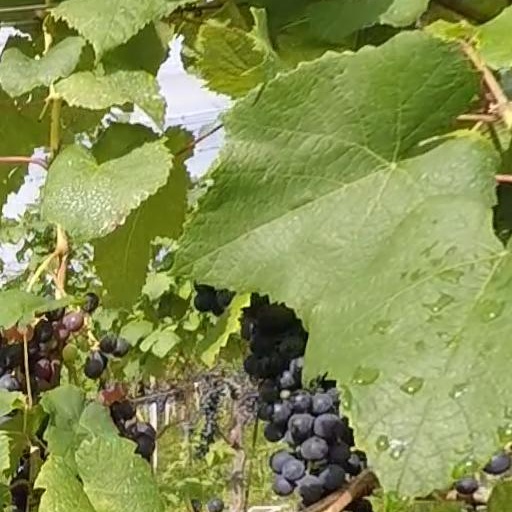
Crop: grape